Symphyotrichum lateriflorum

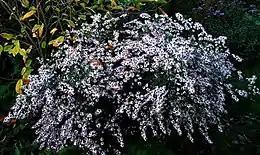
'Chloe' in full bloom

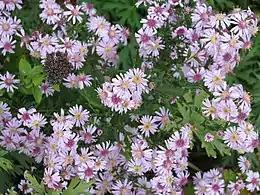
'Coombe Fishacre' in a garden in England

, found in the RHS Plant Finder simply as "Symphyotrichum" 'Coombe Fishacre' without a species name, won the RHS Award of Garden Merit in 1993. It has multiple common or marketing synonyms and is offered both as a cultivar of "Aster novi-belgii" ("Symphyotrichum novi-belgii", New York Aster) and as a hybrid of both. RHS shows another synonym, "Aster coelestis" 'Coombe Fishacre'. "horizontalis" was its parent according to the following passage from the periodical "Gardening World Illustrated" (1898). That variety is the "horizontale" of today.